Cowleaze Wood

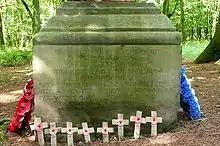
Monument in Cowleaze Wood to the crew of RAF Halifax LW579

On 31 March 1944 a Handley Page Halifax Mk III bomber aircraft, LW579 of No. 51 Squadron RAF, was returning from the Nuremberg Raid when it crashed in the wood, killing all seven of its crew.